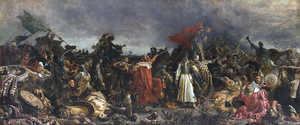
1620 est une année bissextile commençant un mercredi.